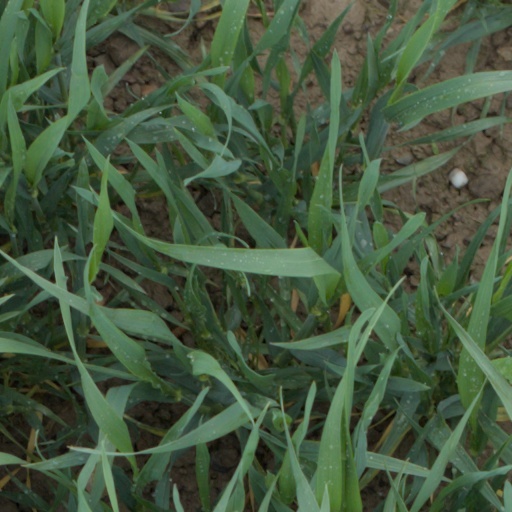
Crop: wheat